Sky position (RA, Dec in degrees): 204.731, 12.351
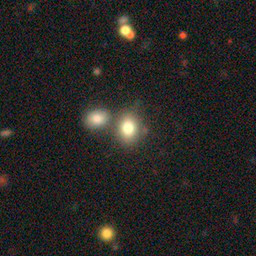
Galaxy morphology: Merging Galaxies